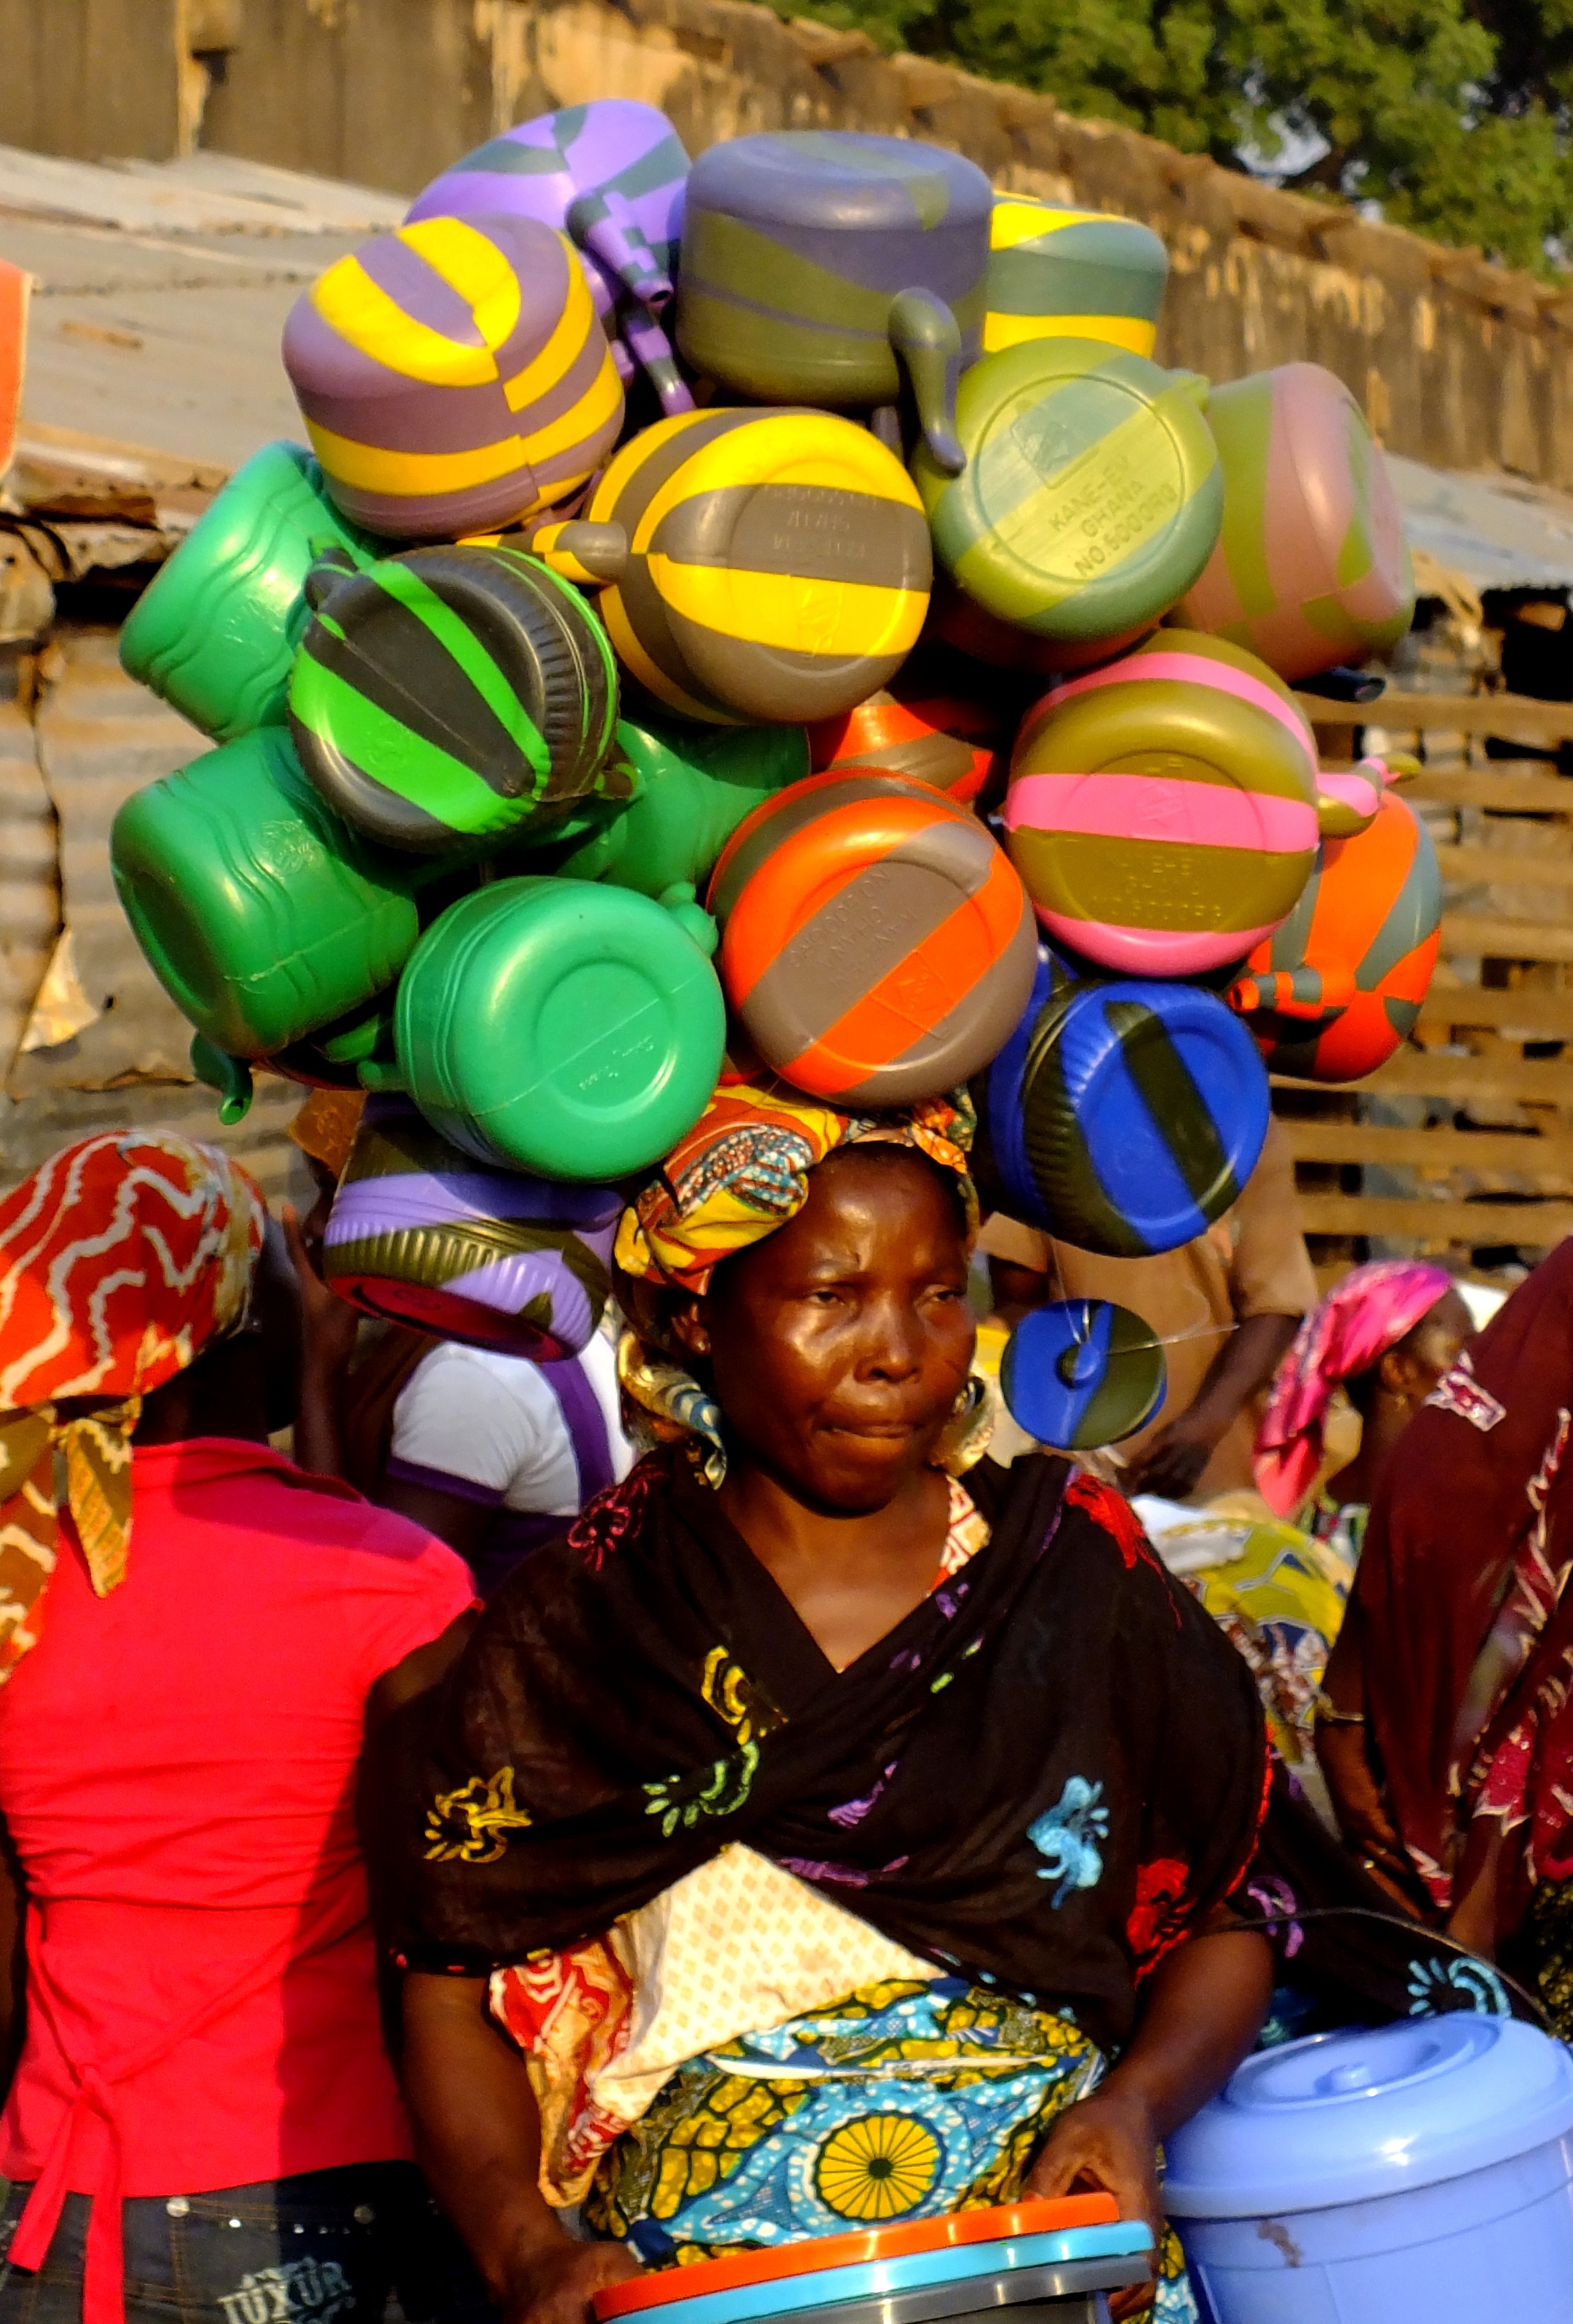
people, carnival, color, africa, festival, fun, culture, ghana, african woman, saleswoman